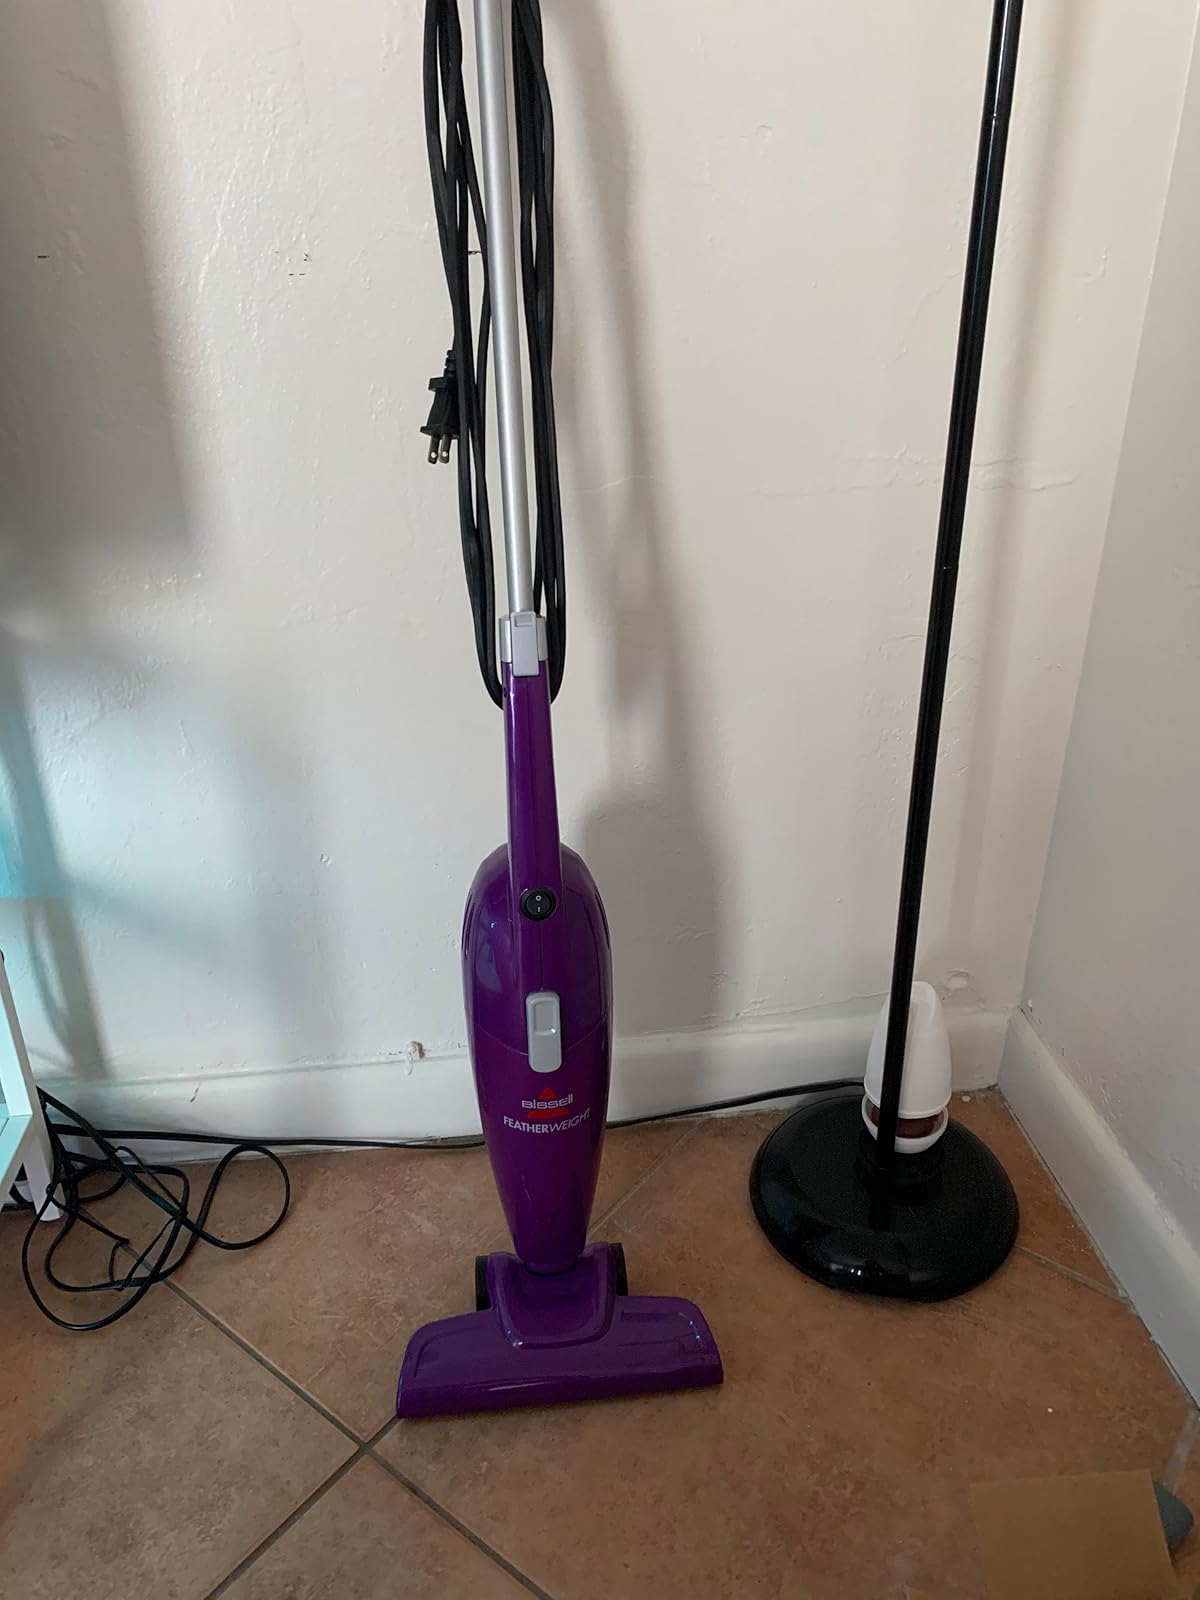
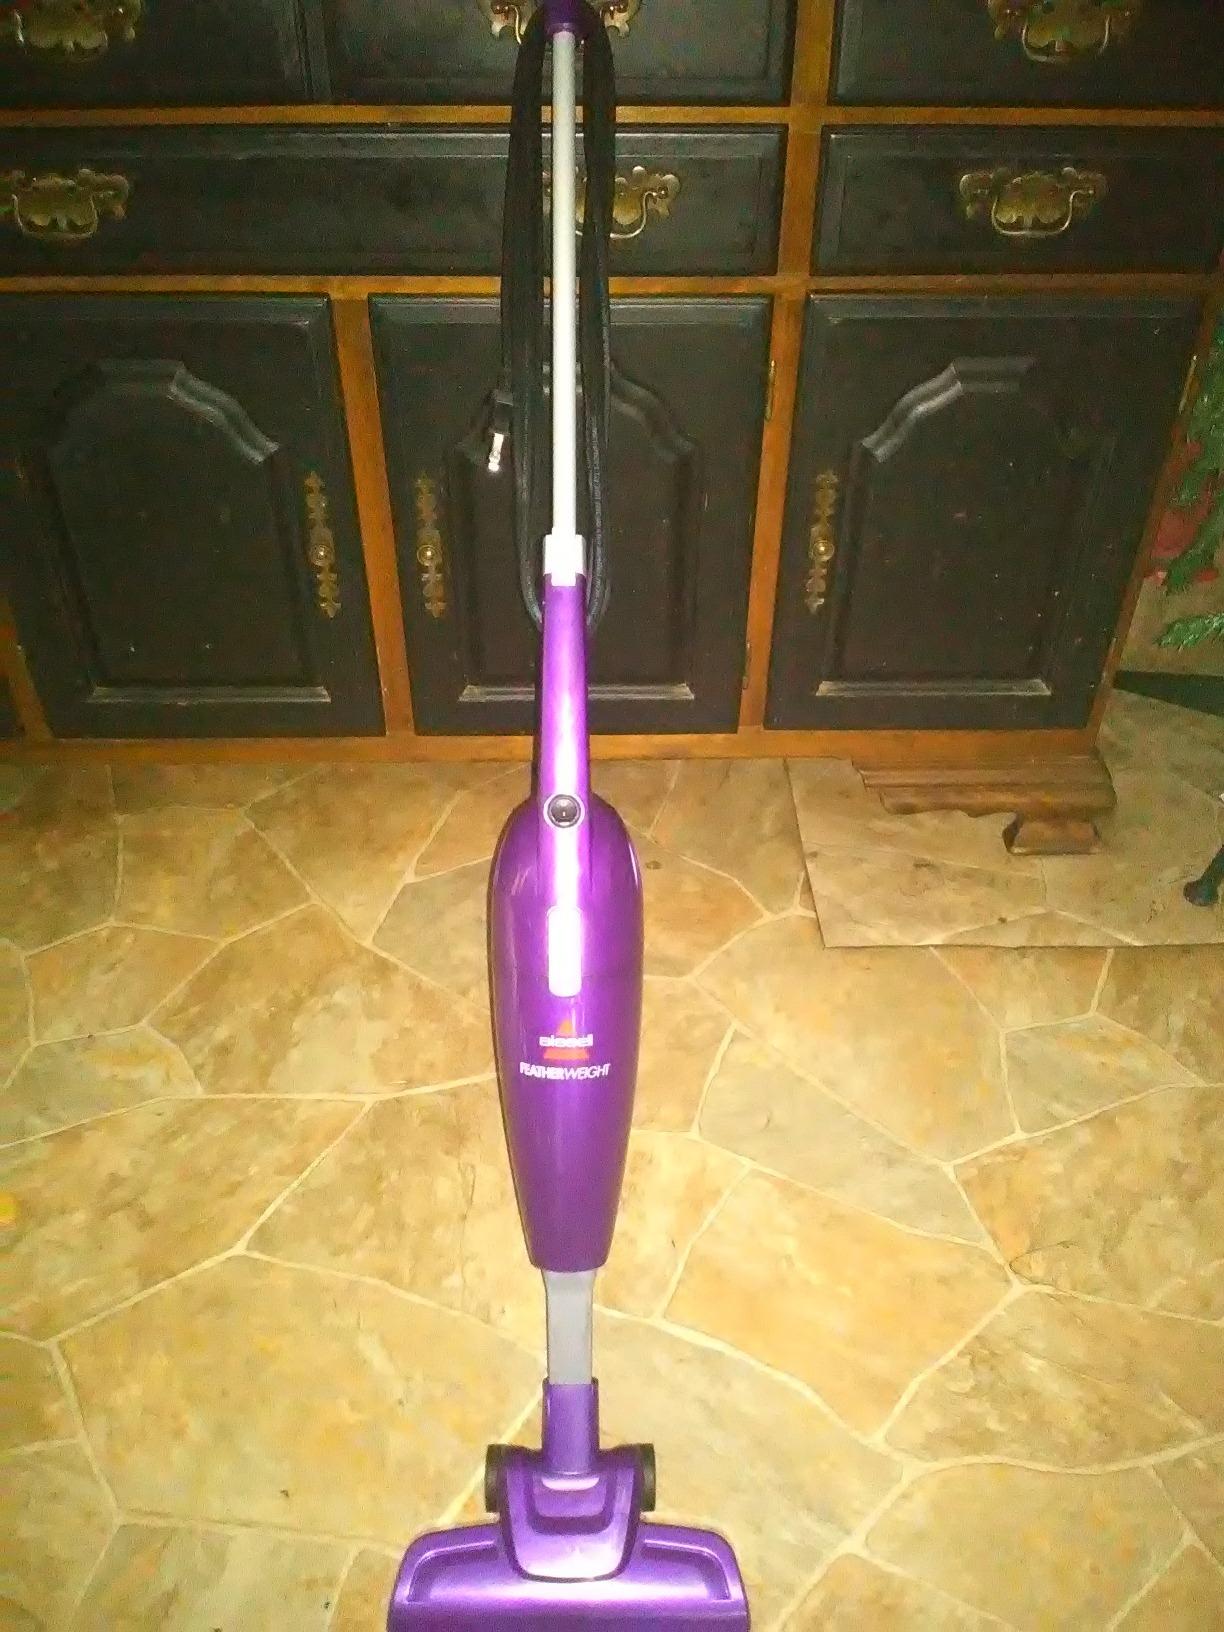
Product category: items_vacuum
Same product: yes